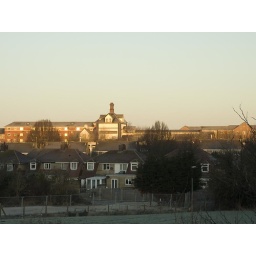
Archers Brewery in the early morning sun. Part of the building was once the Great Western Railway's weigh house